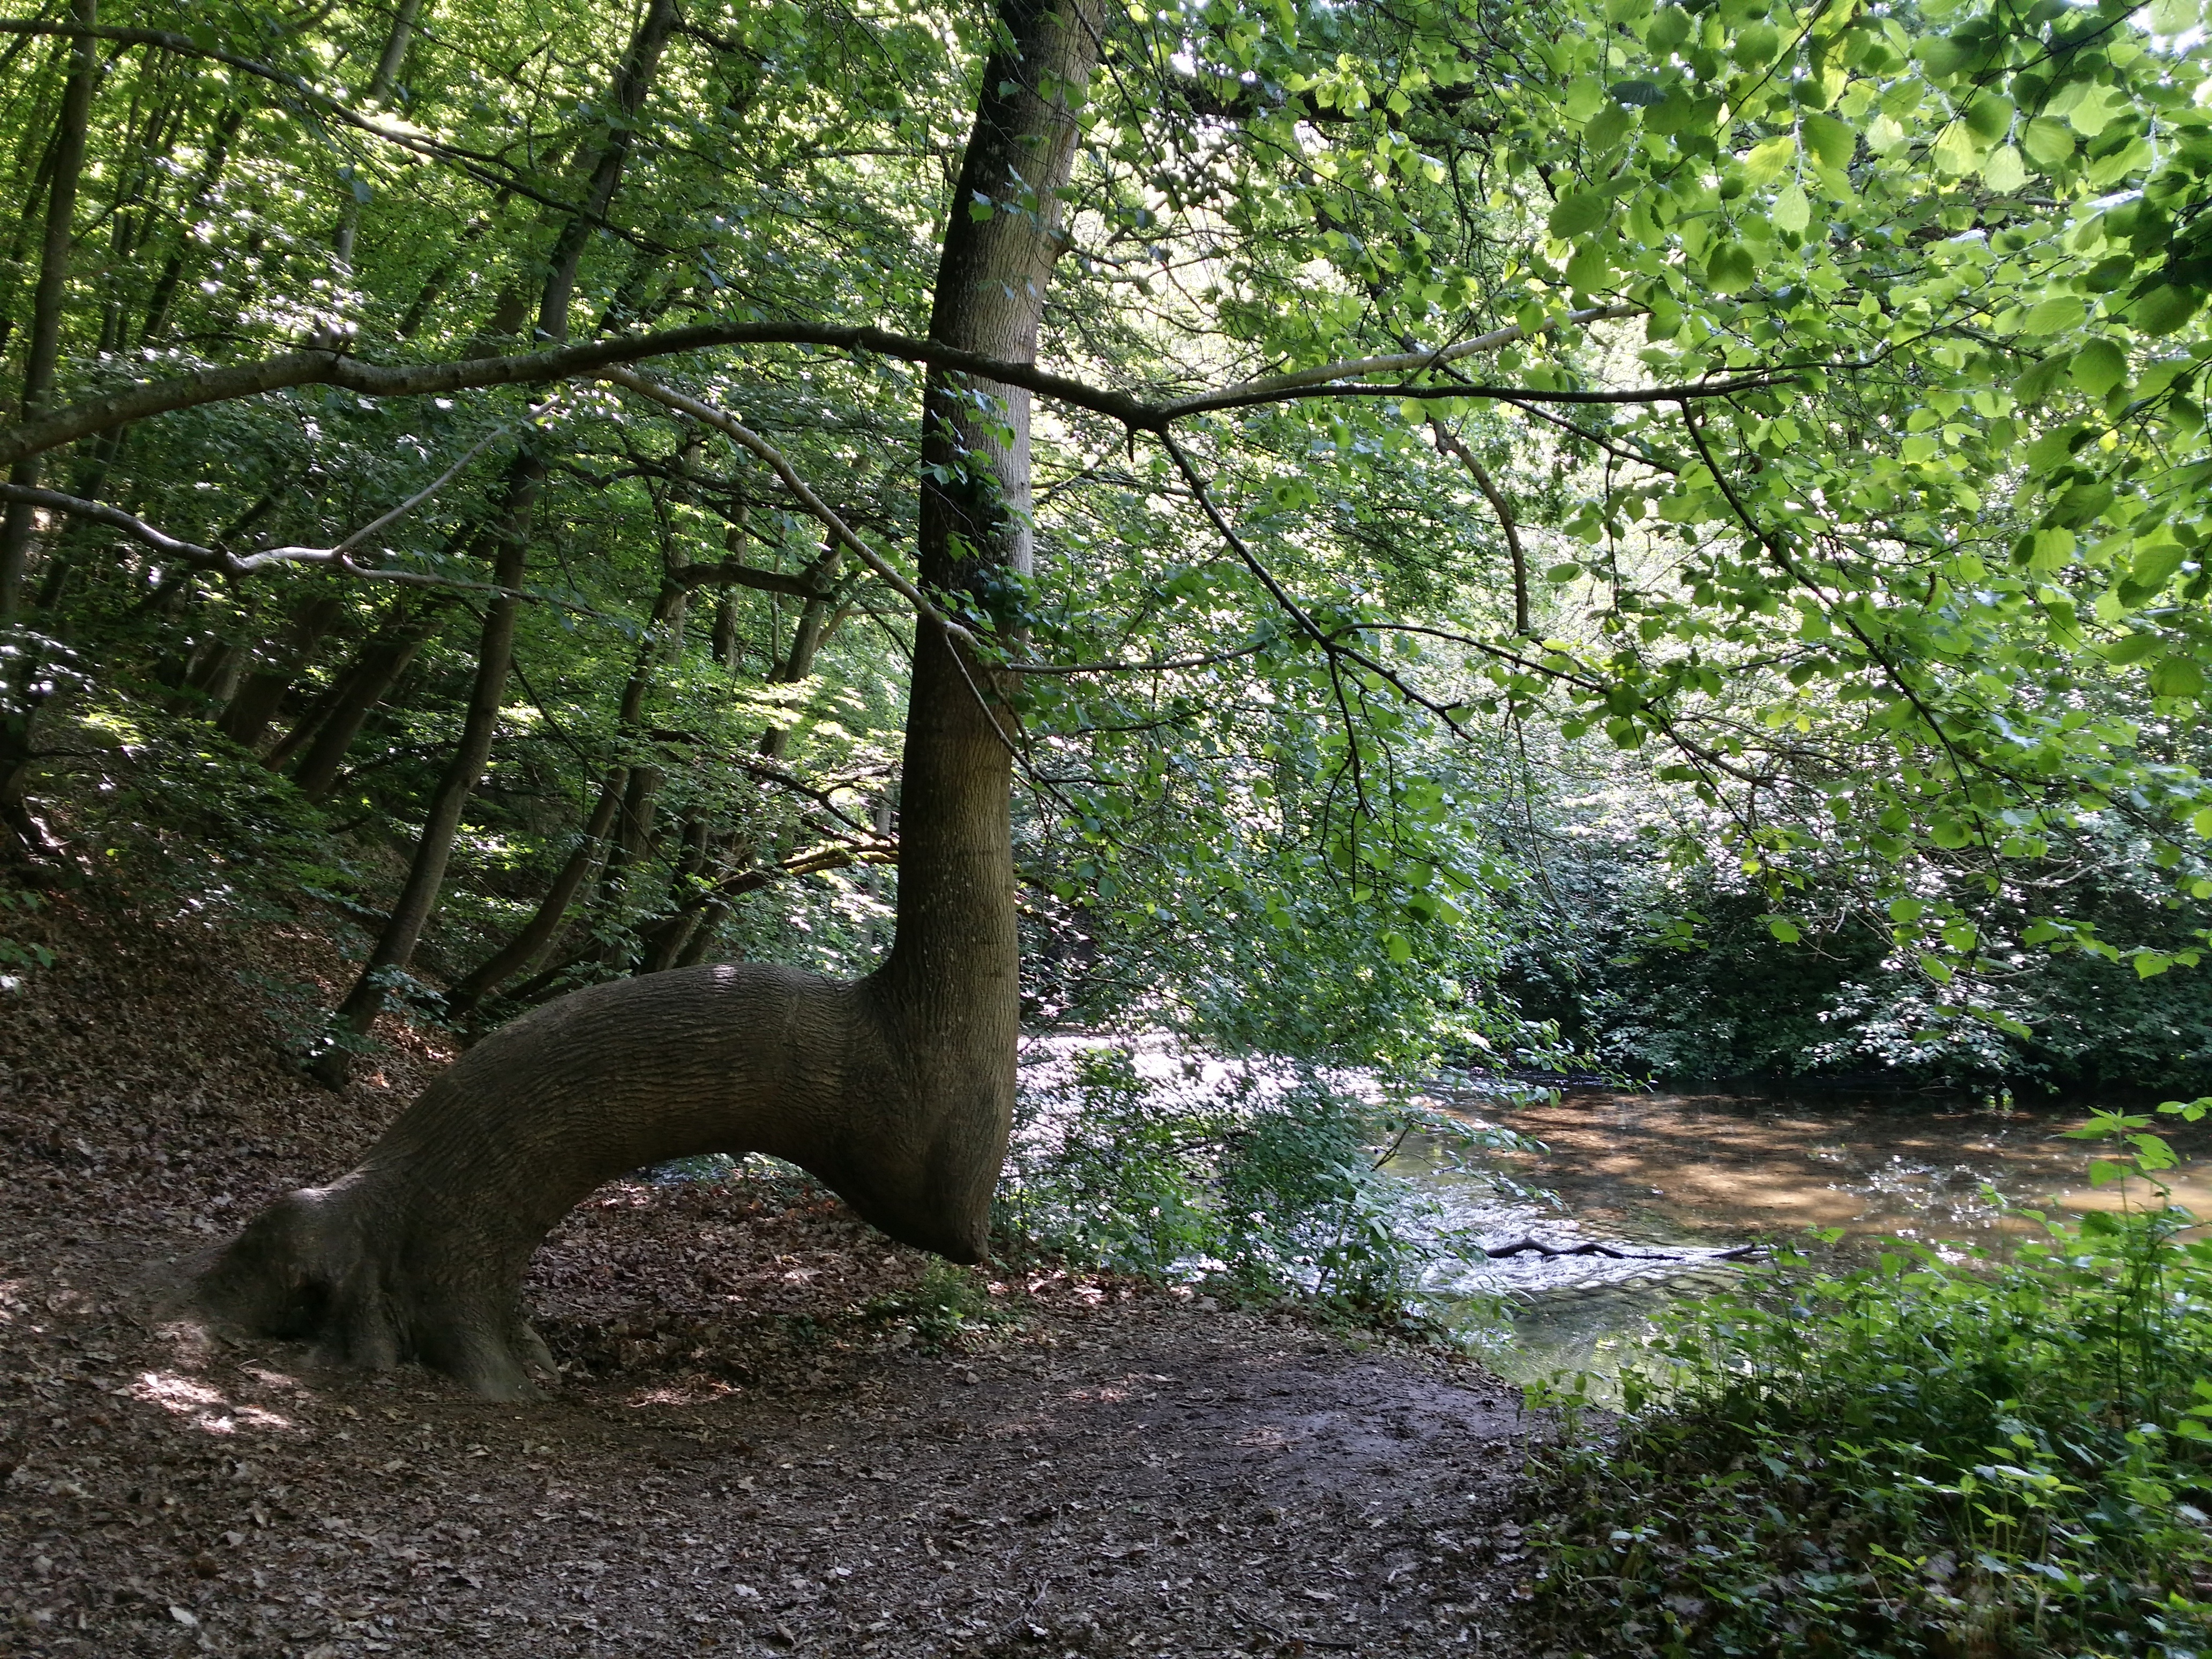
tree, nature, forest, wilderness, branch, hiking, trail, leaf, river, wildlife, stream, green, jungle, rainforest, woodland, habitat, eifel, ecosystem, old growth forest, natural environment, woody plant, dream path